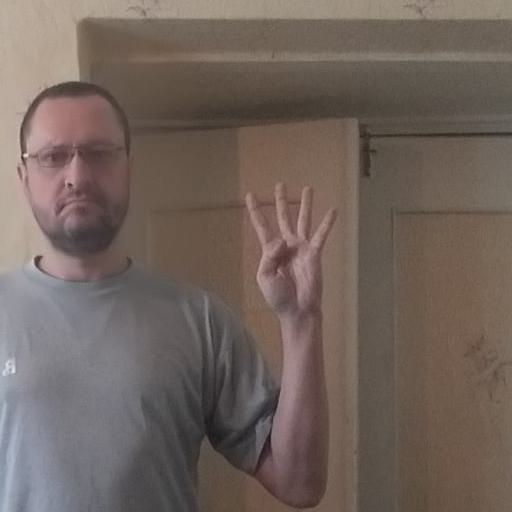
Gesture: four